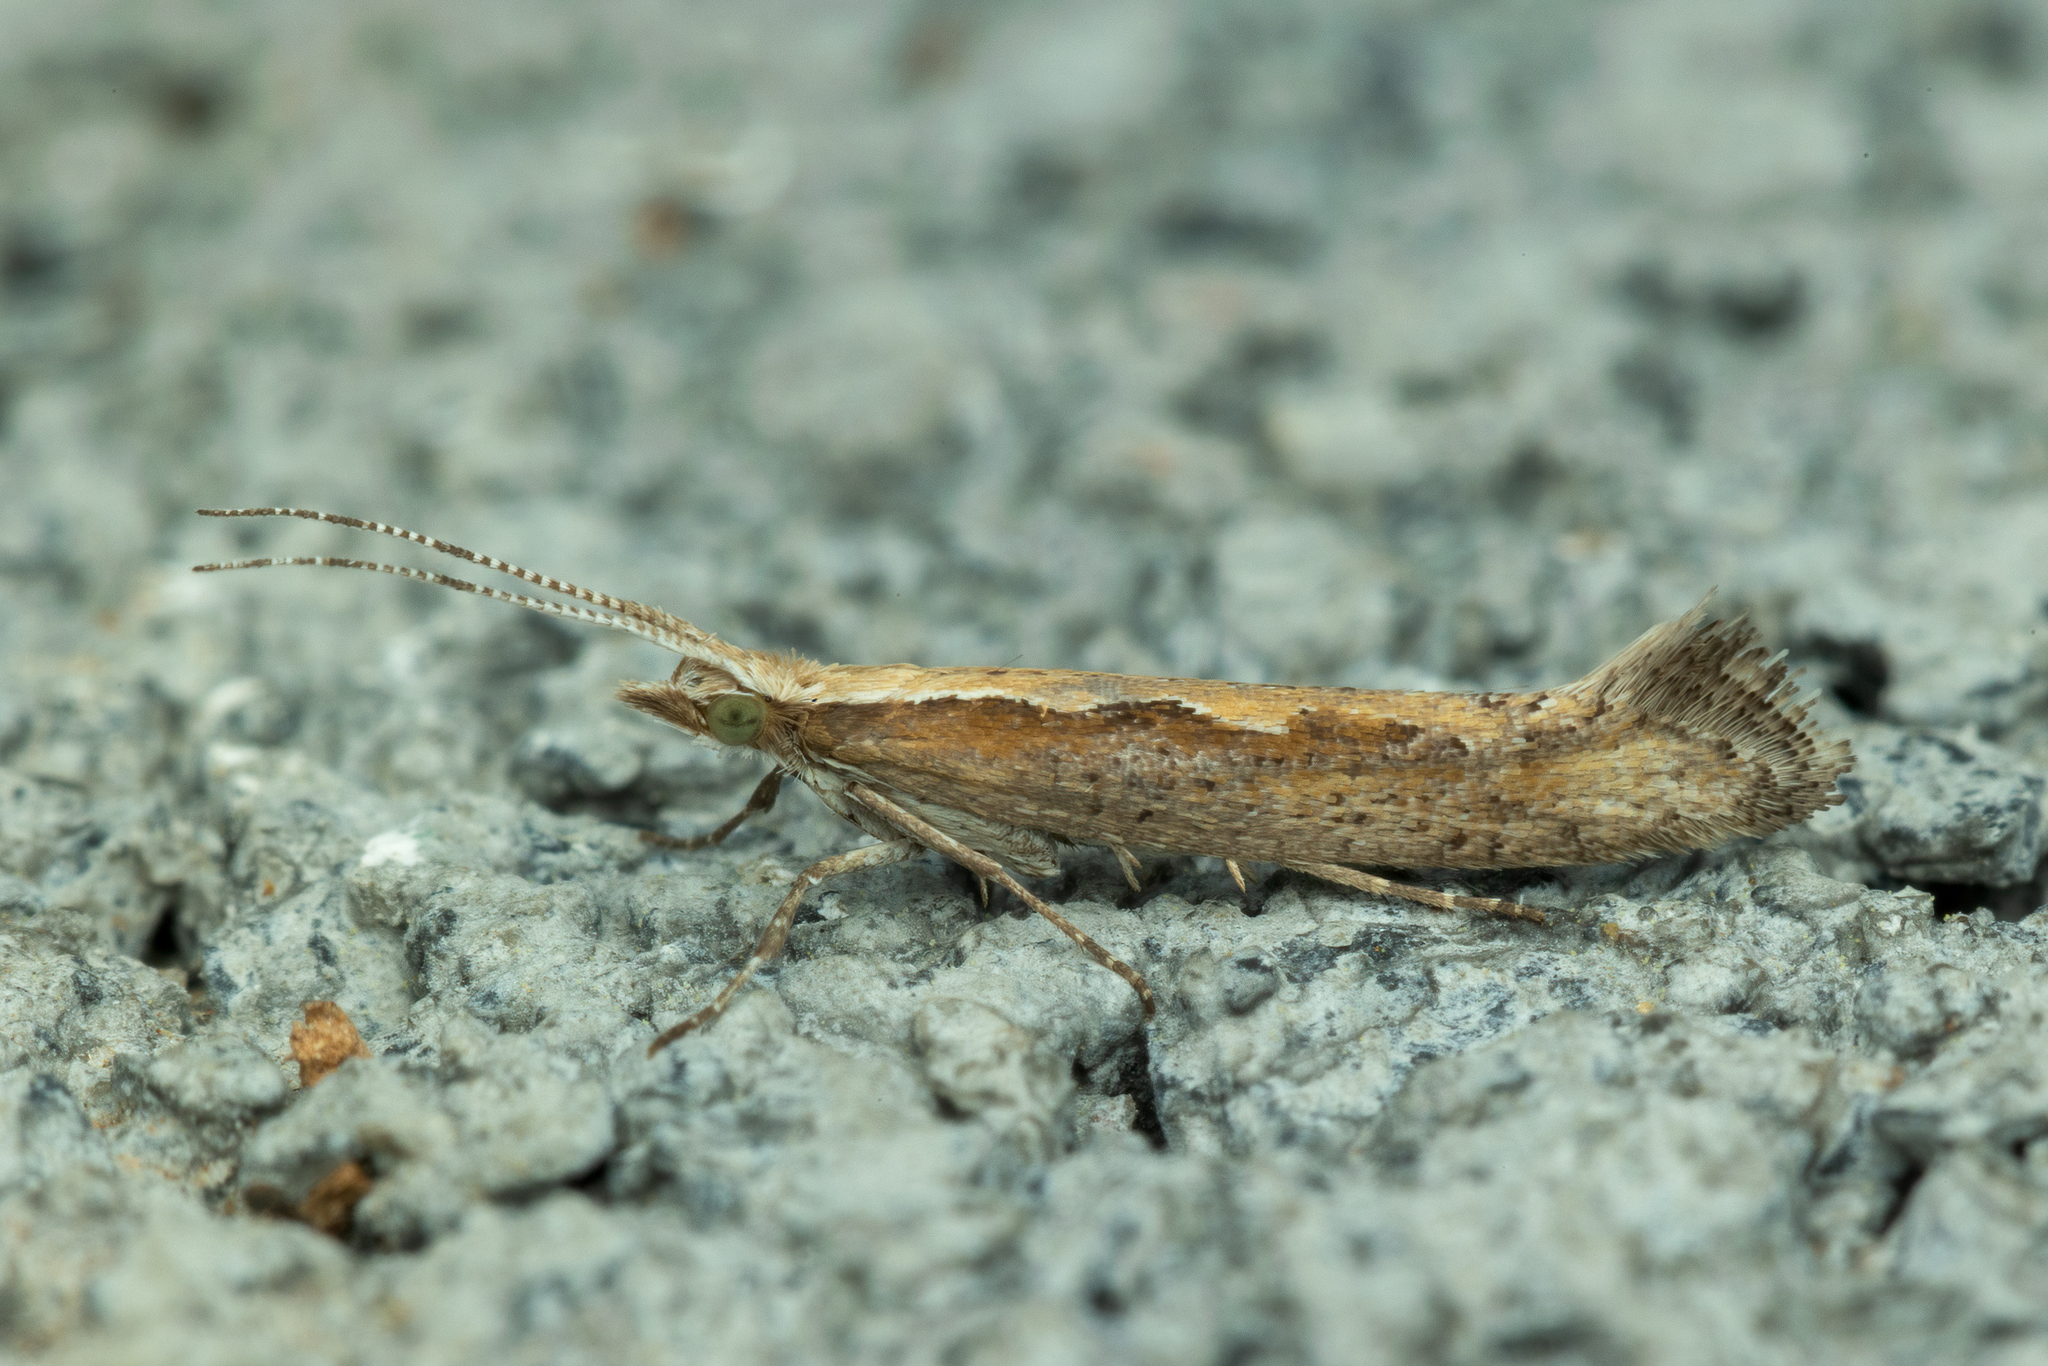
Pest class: diamondback_moth